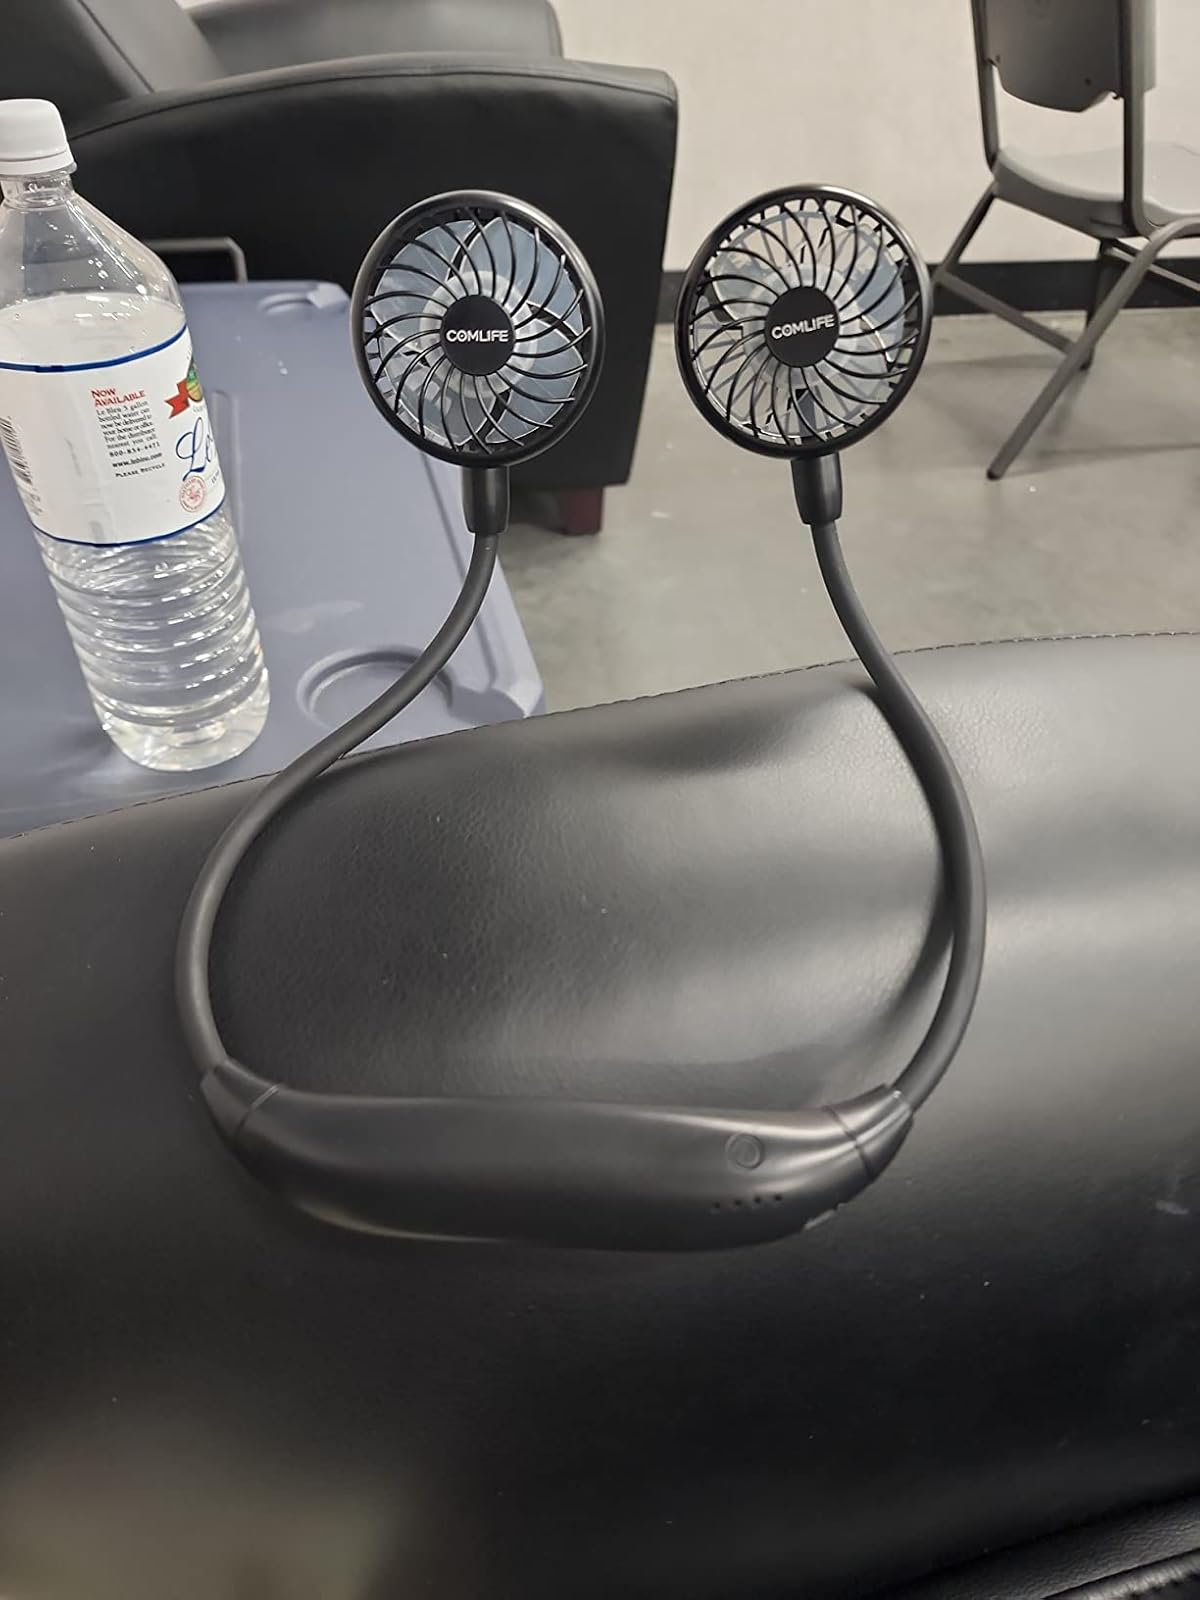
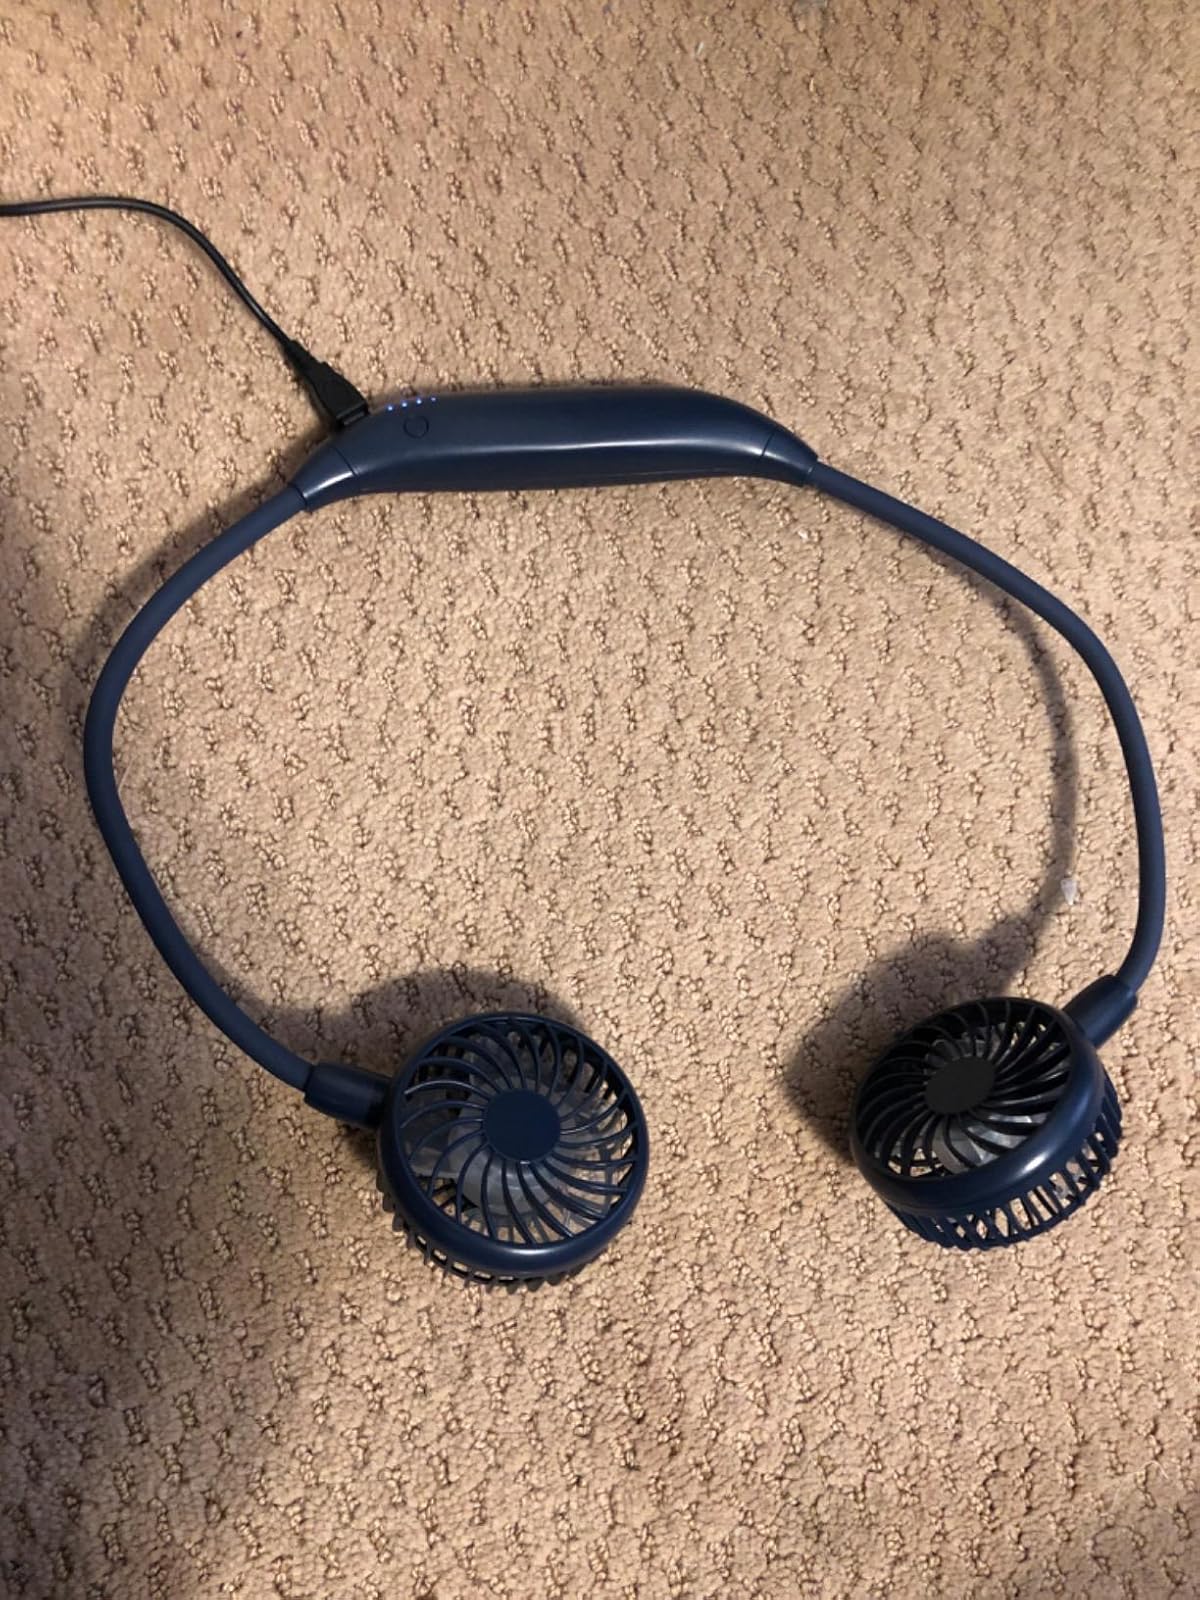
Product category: fan
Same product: no